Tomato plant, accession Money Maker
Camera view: horizontal (90 deg, fisheye); turntable rotation: 210 degrees
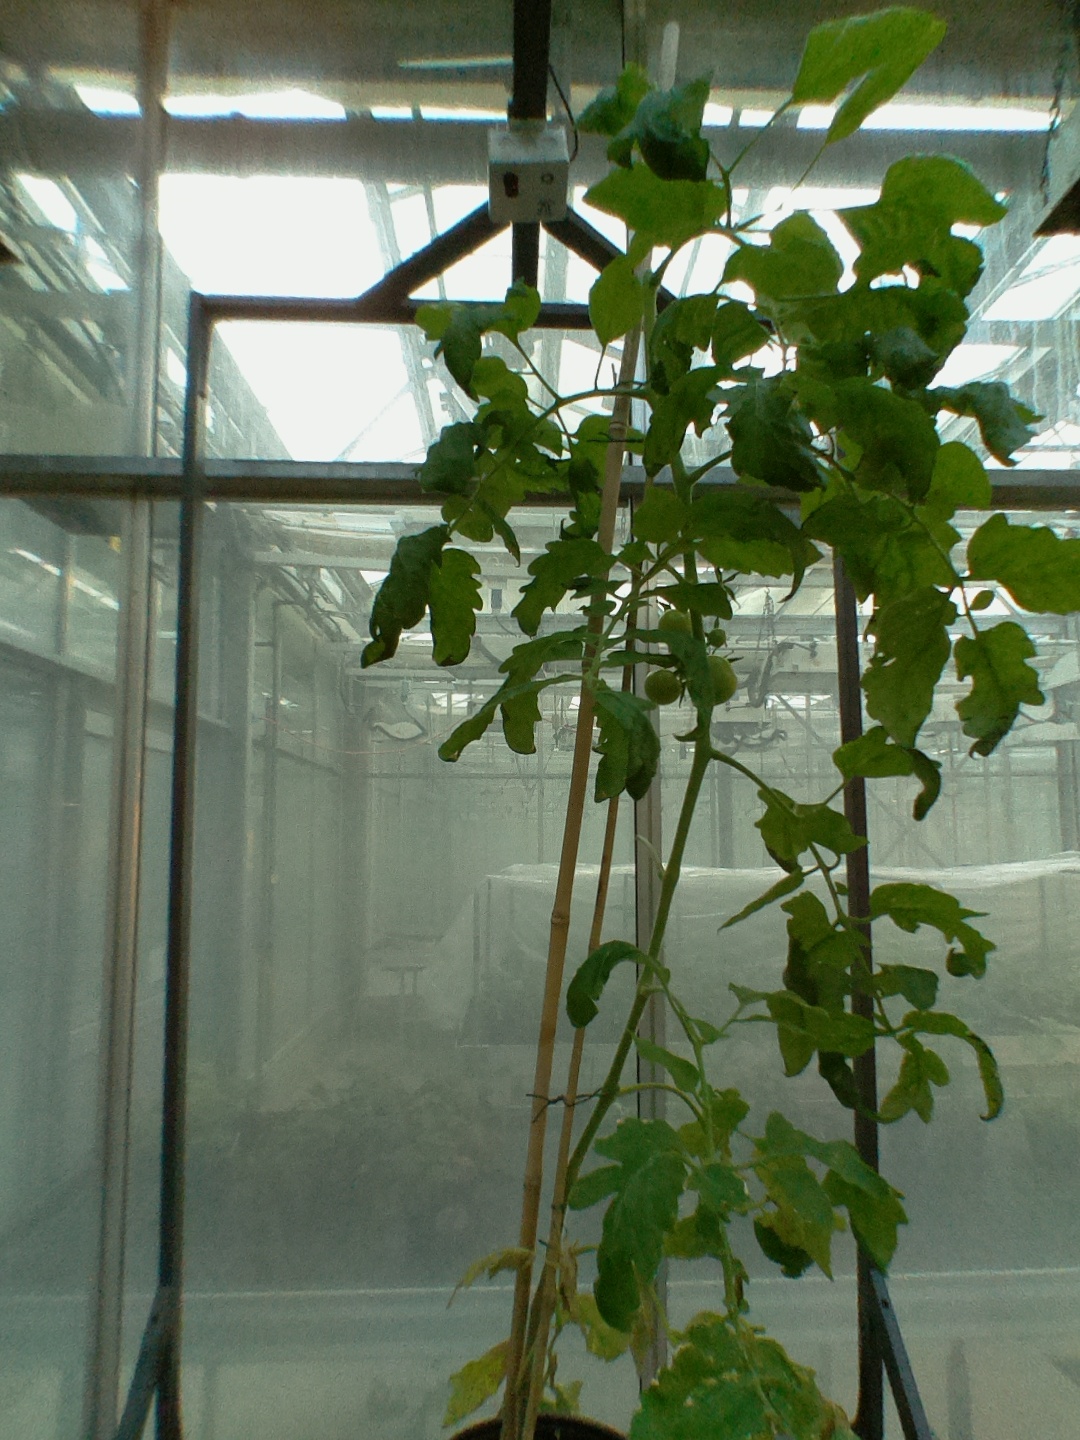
BBCH growth stage 75: 50%-60% of final fruit size